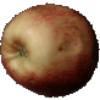
Label: red_apple